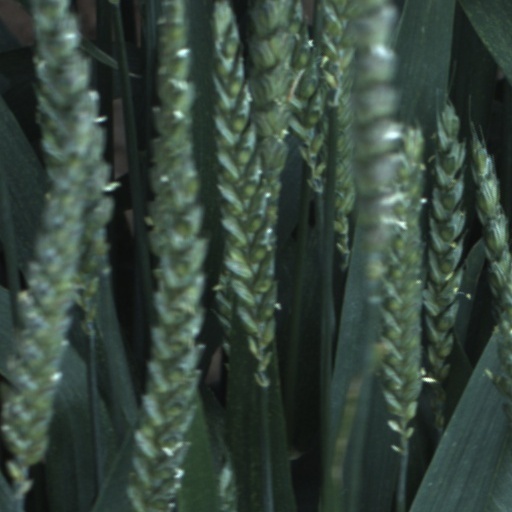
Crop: wheat